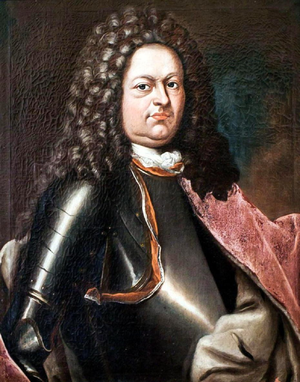
Johan Ernst af Nassau-Weilburg
Johan Ernst af Nassau-Weilburg
Johan Ernst af Nassau-Weilburg var fyrstelig greve af Nassau-Weilburg og kurpfalzisk generalfeltmarskal. Han var søn af regerede greve Frederik af Nassau-Weilburg og Christiane Elisabeth af Sayn-Wittgenstein-Homburg.